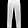
Label: Trouser